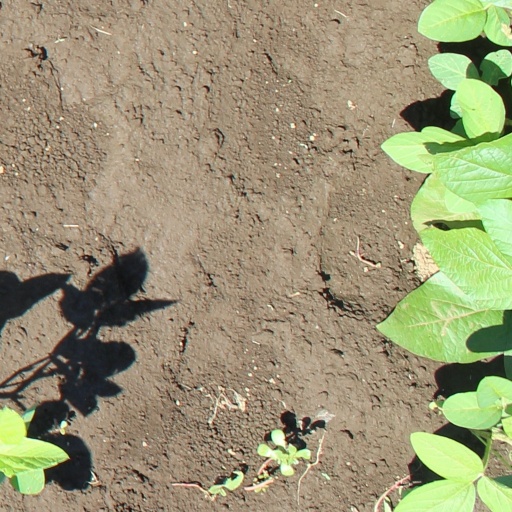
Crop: soybean